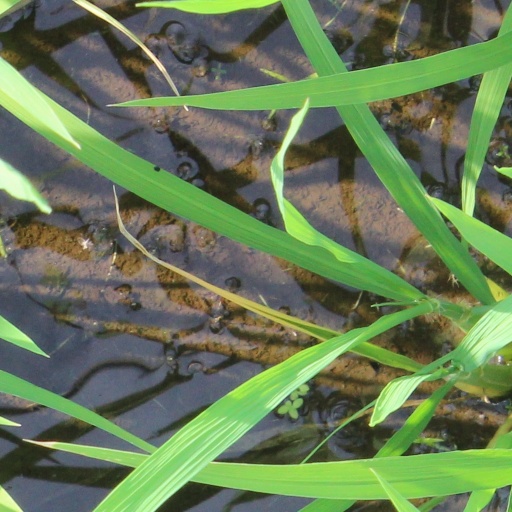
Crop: rice